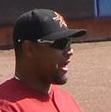
Age: 33